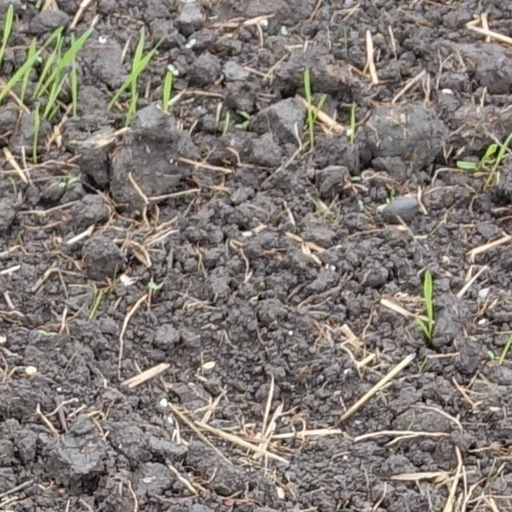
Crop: wheat